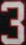
Number: 3